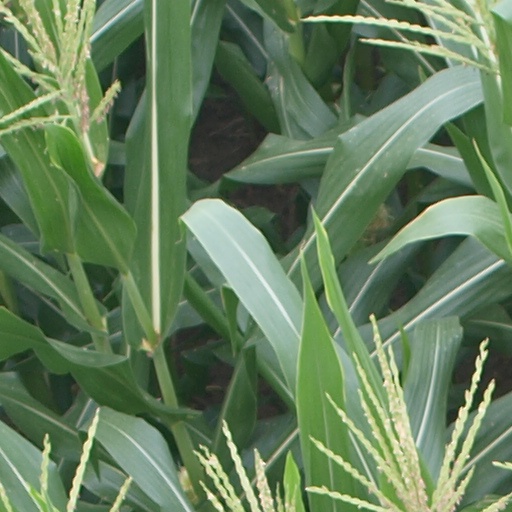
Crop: maize; corn